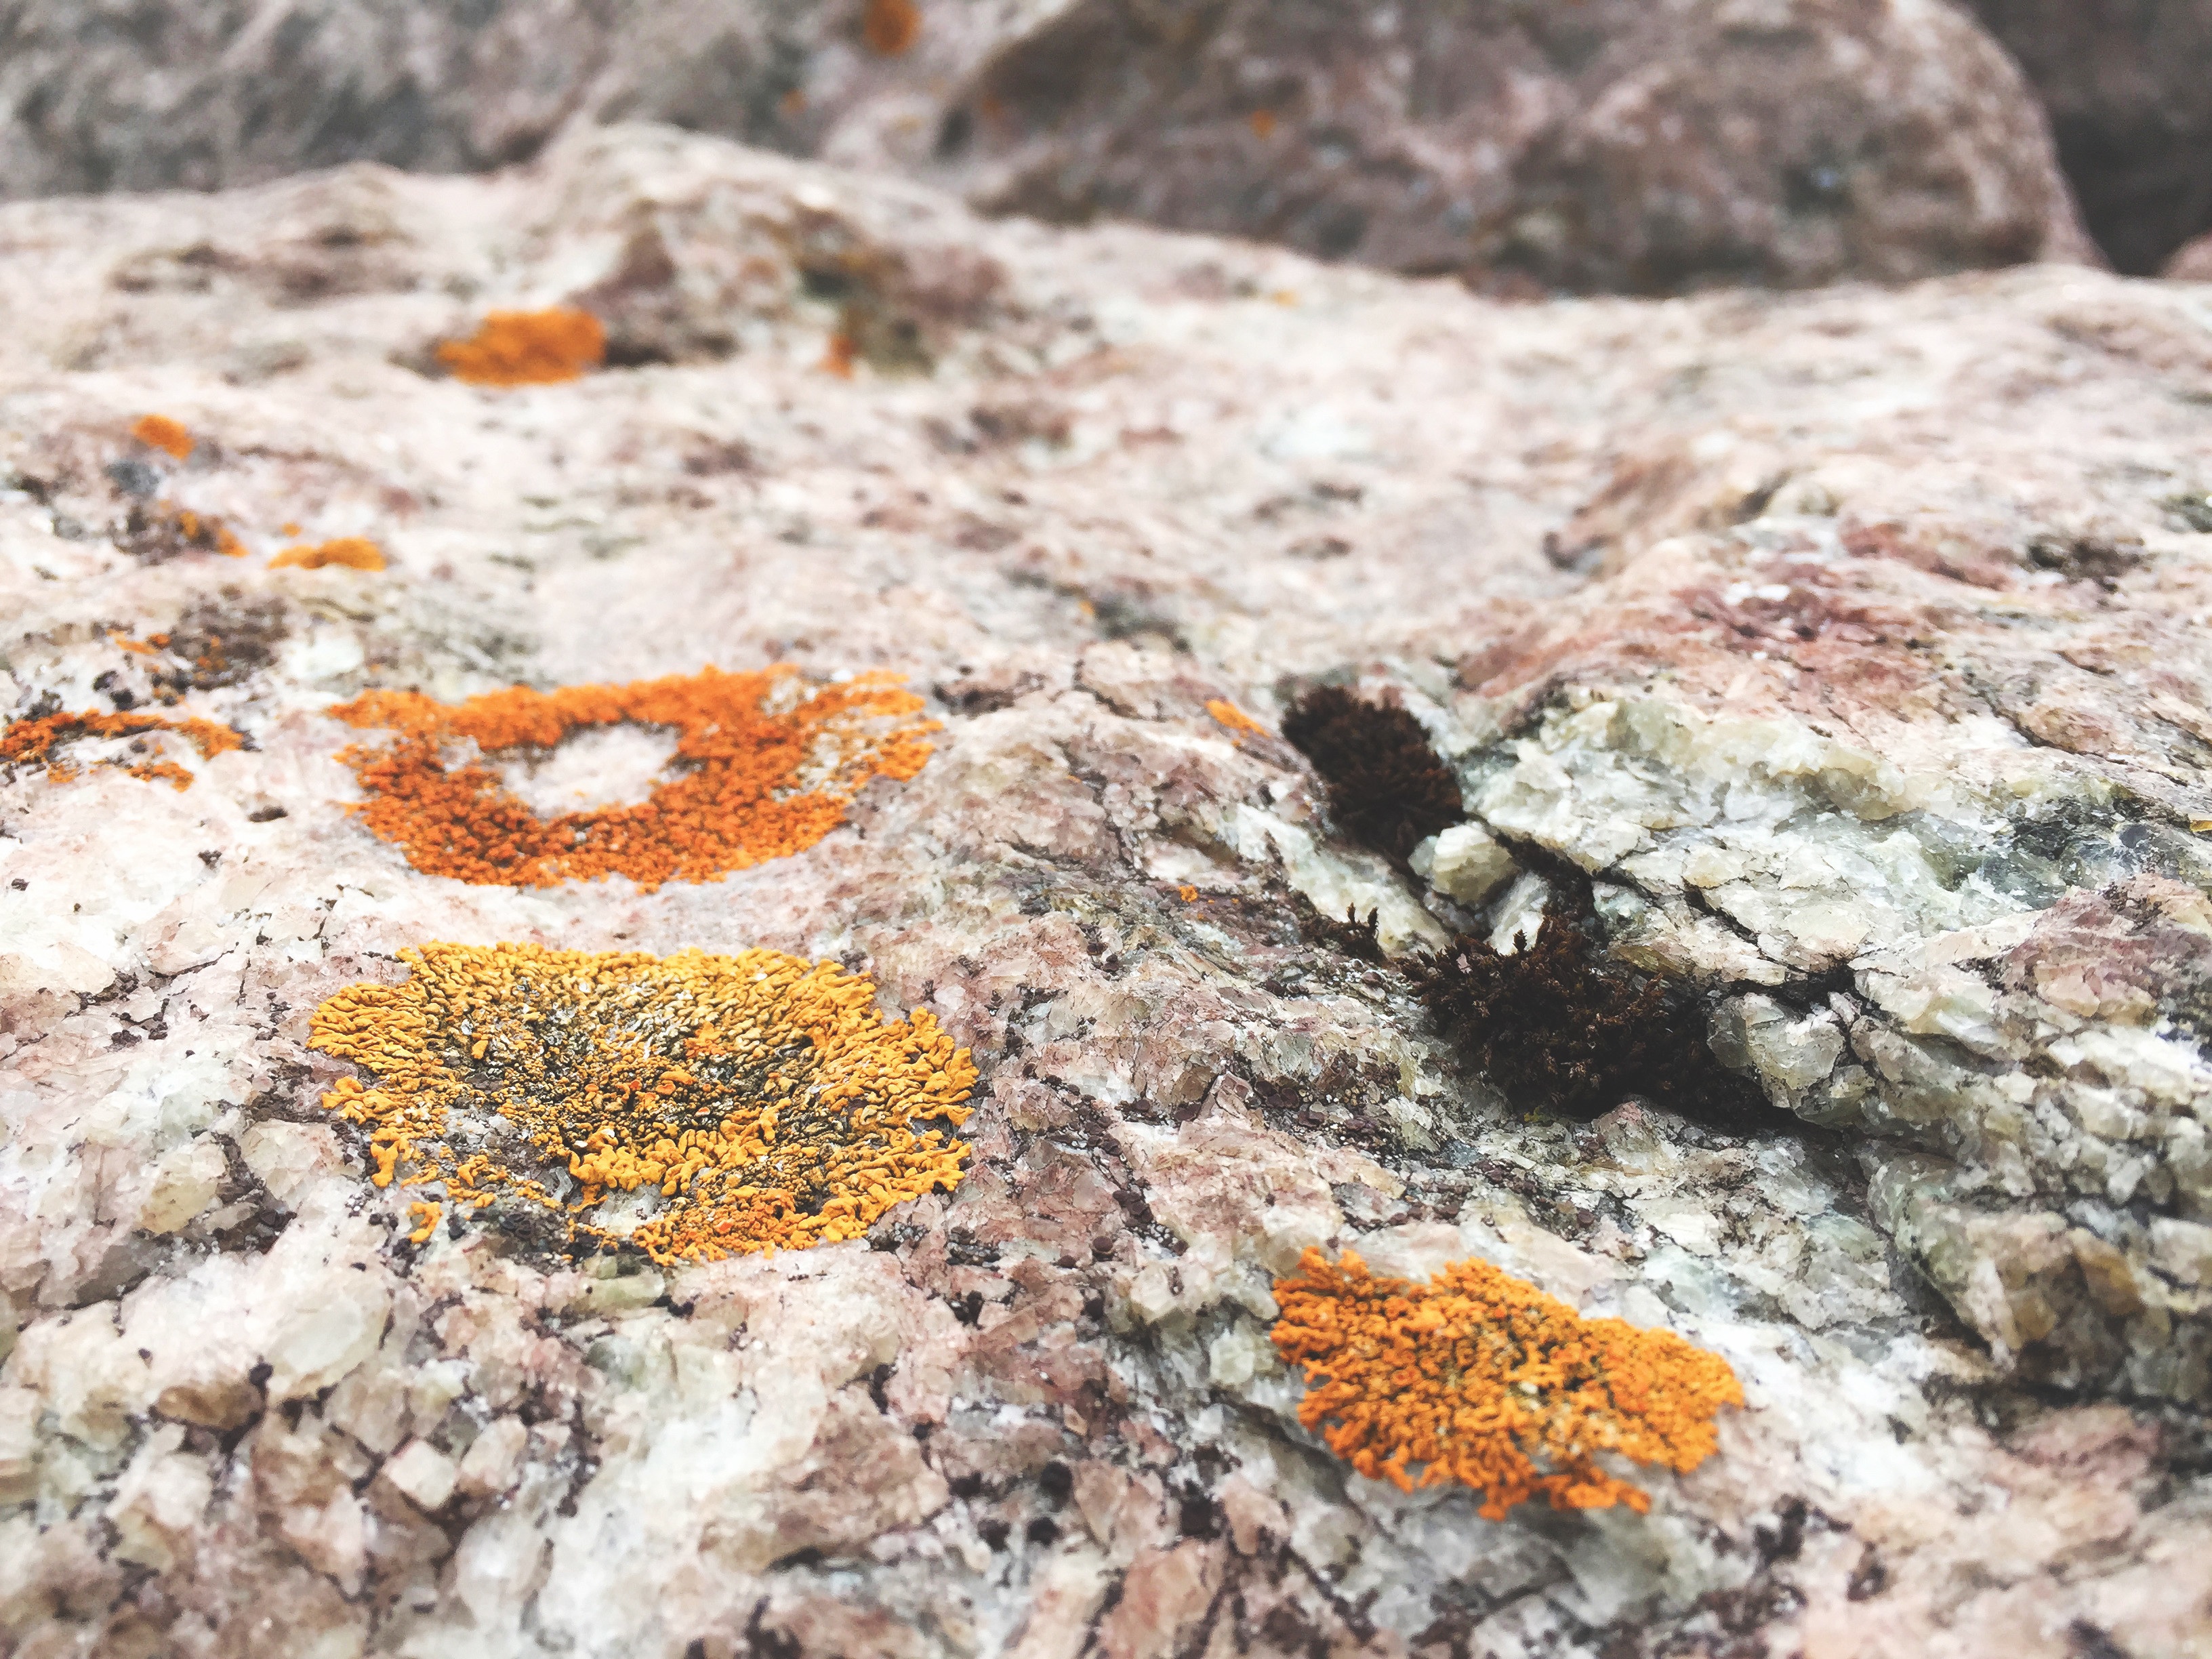
rock, leaf, flower, autumn, soil, flora, material, geology